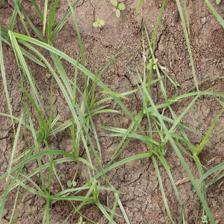
Label: Grass